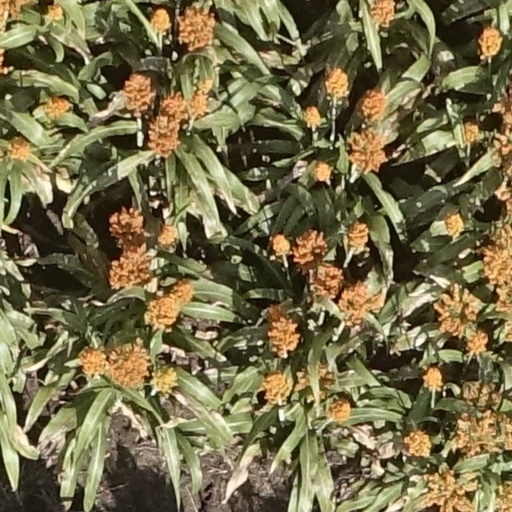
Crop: sorghum